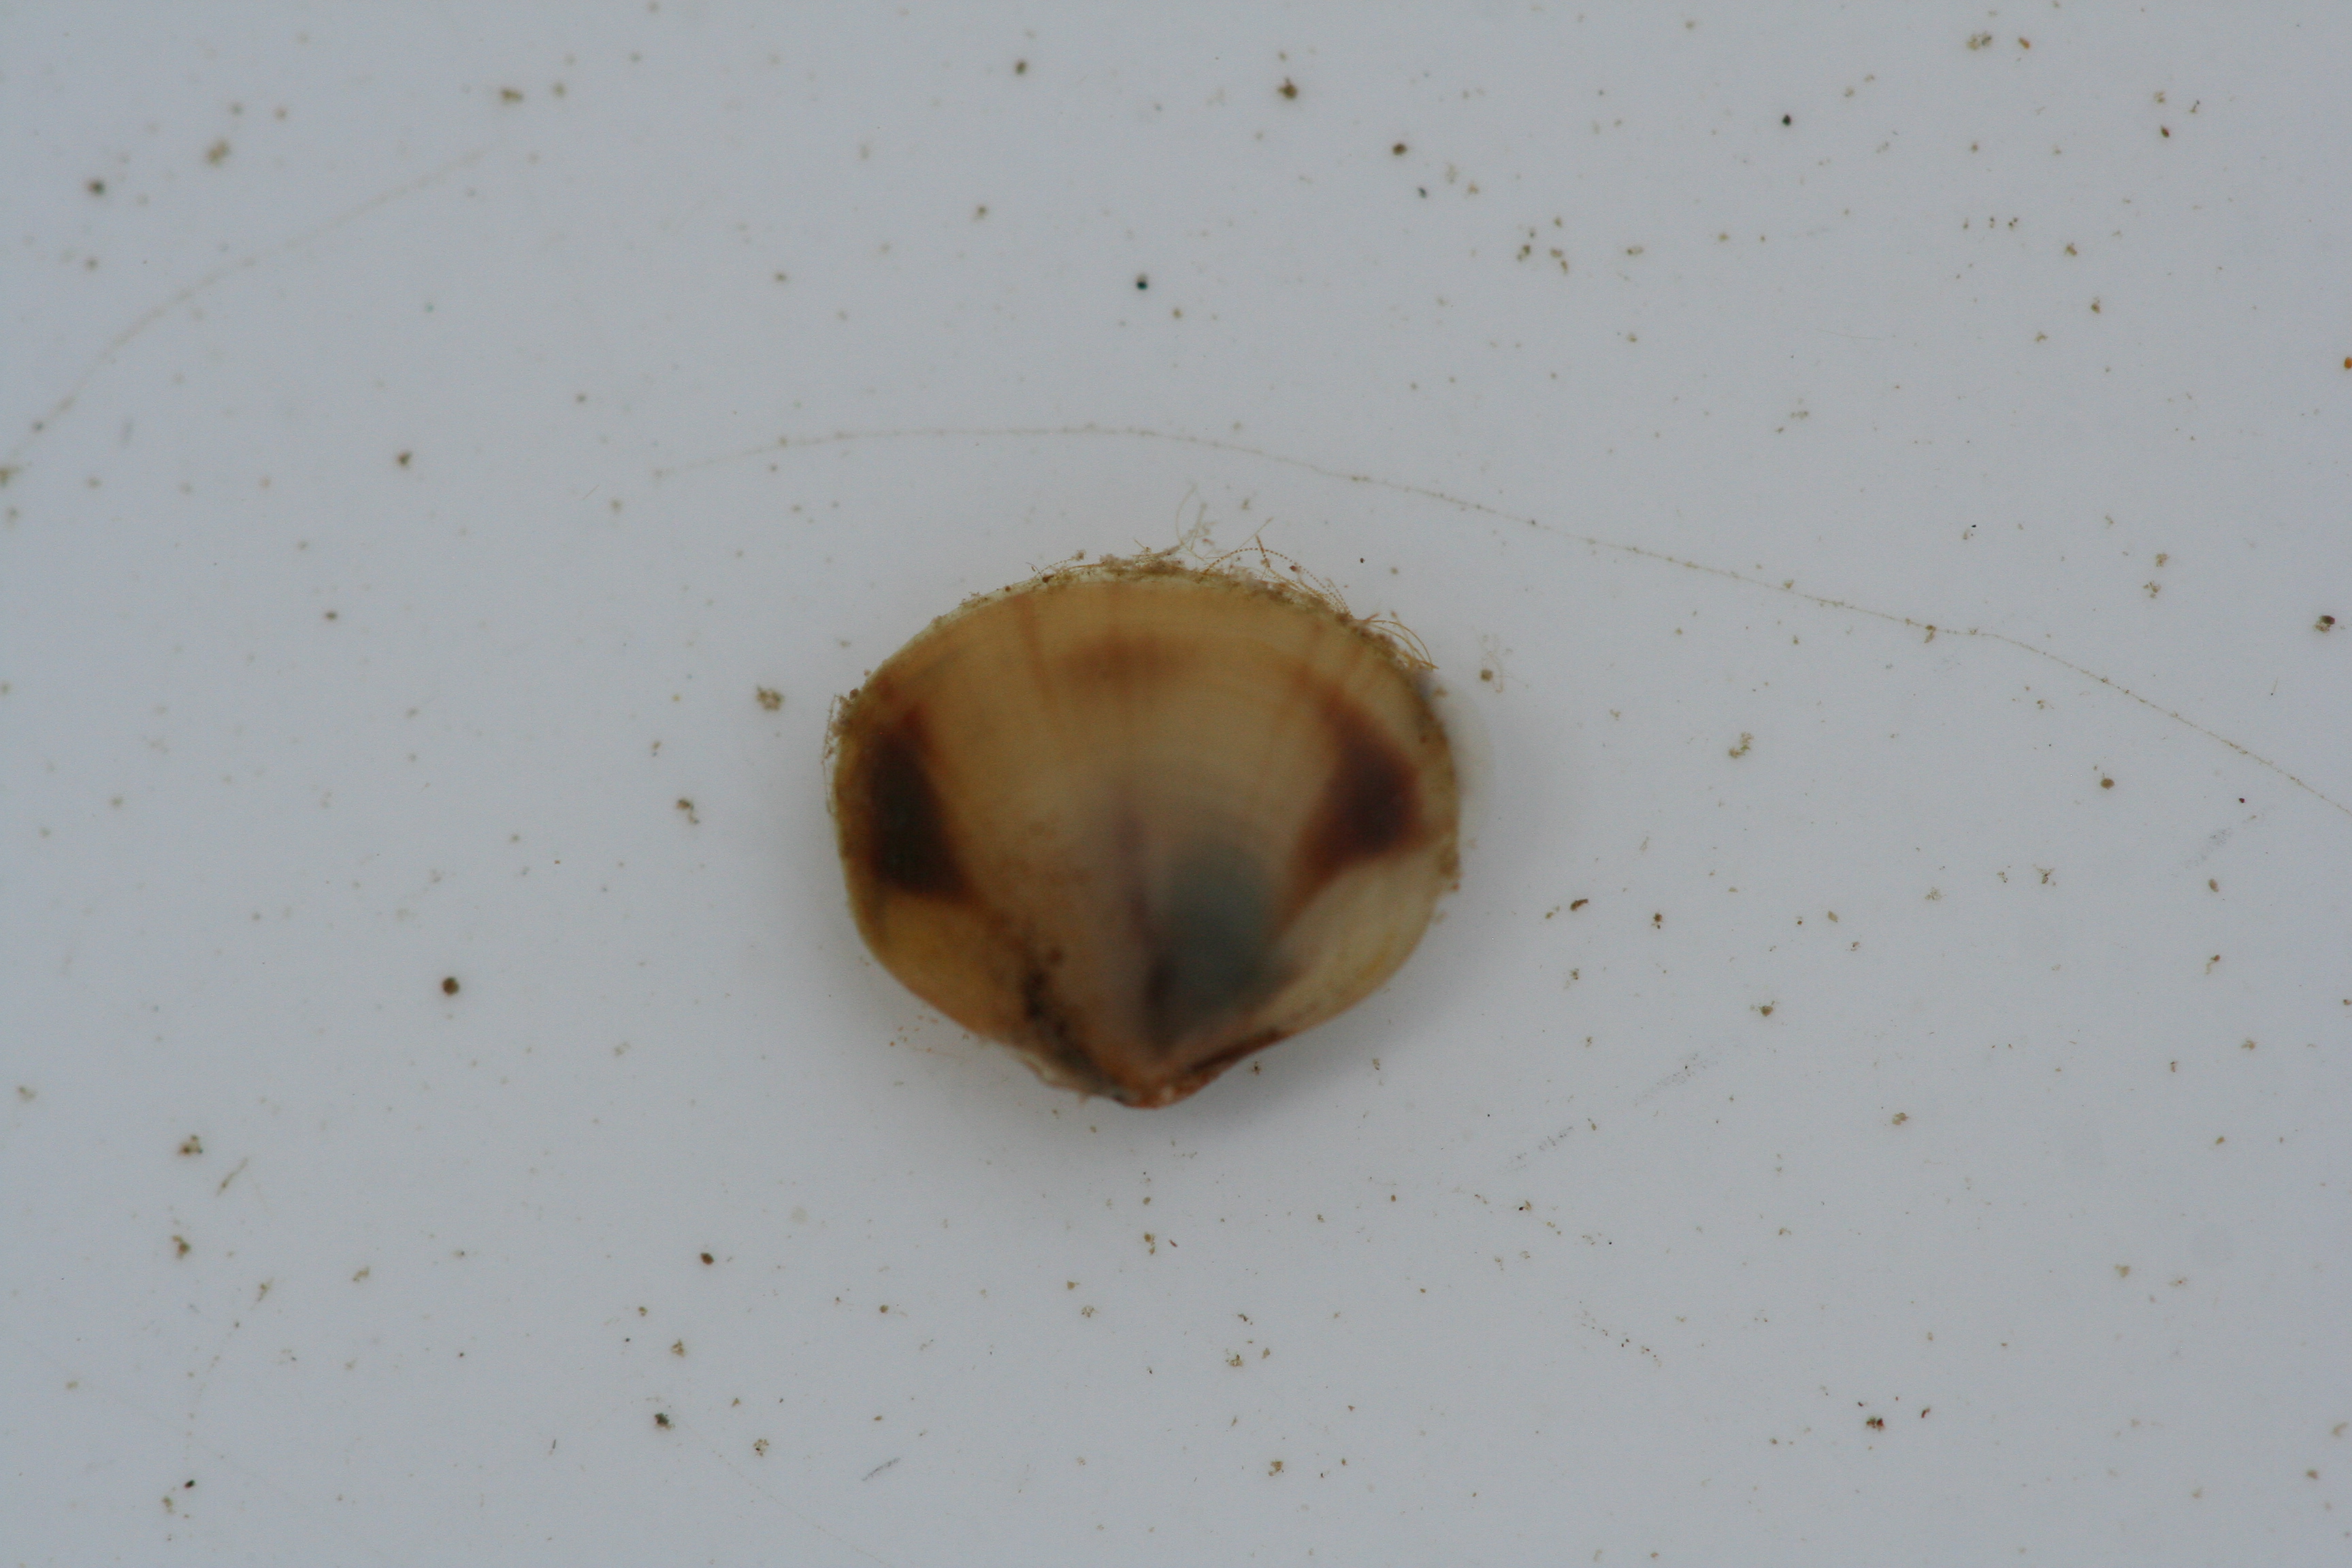
Macroinvertebrate group: snails_clams_mussels